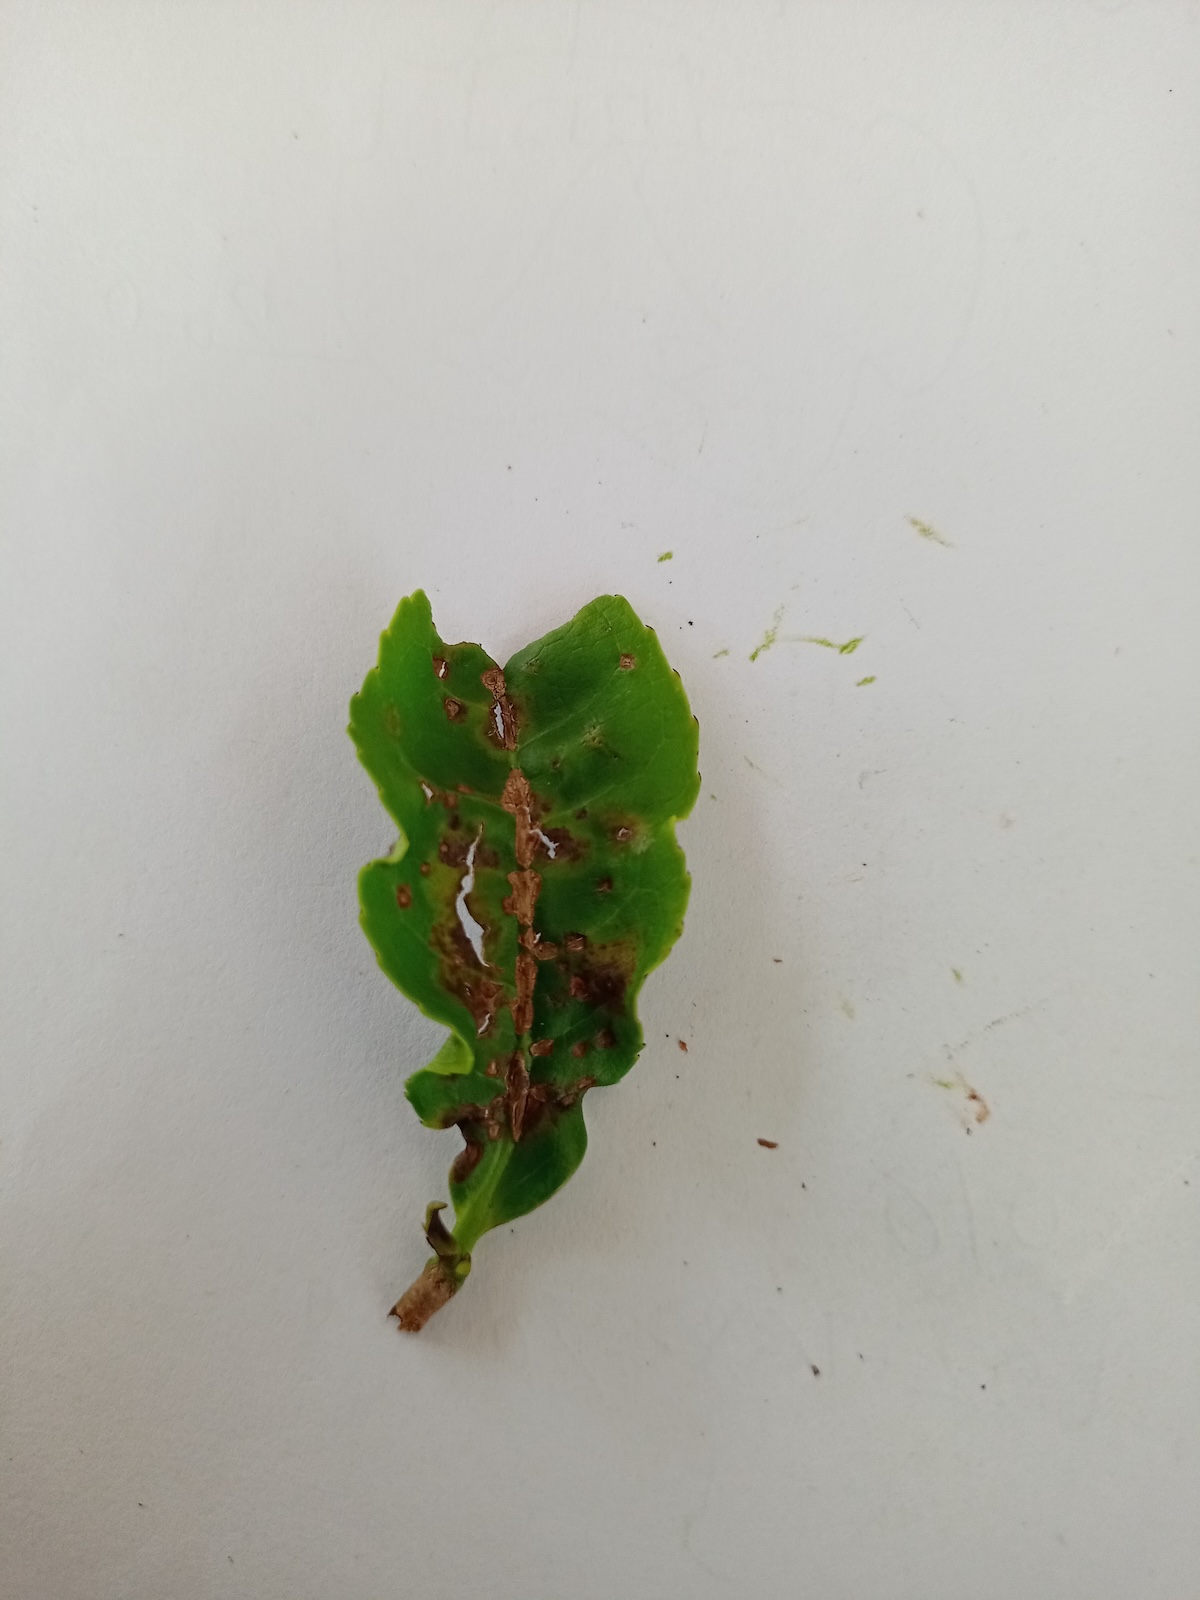
Label: Green mirid bug